Polly Bergen

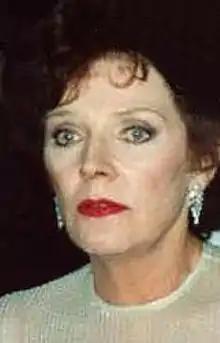
Bergen at the 1989 Emmy Awards

Bergen appeared in many film roles, most notably in the original "Cape Fear" (1962) opposite Gregory Peck and Robert Mitchum. She had roles as the romantic interest in three Dean Martin and Jerry Lewis comedy films in the early 1950s: "At War with the Army", "That's My Boy," and "The Stooge". She was featured in a number of Westerns during the 1950s, including "Warpath", "Arena," and "Escape from Fort Bravo". She starred in the horse-racing comedy "Fast Company"; she starred as the first female commander-in-chief in "Kisses for My President"; and as the wife of James Garner in the romantic comedy "Move Over, Darling", which also starred Doris Day. Bergen's later roles included Mrs. Vernon-Williams in "Cry-Baby", a John Waters film.